Weaire–Phelan structure

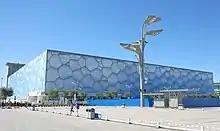
Beijing National Aquatics Centre

The Weaire–Phelan structure is the inspiration for the design by Tristram Carfrae of the Beijing National Aquatics Centre, the 'Water Cube', for the 2008 Summer Olympics.